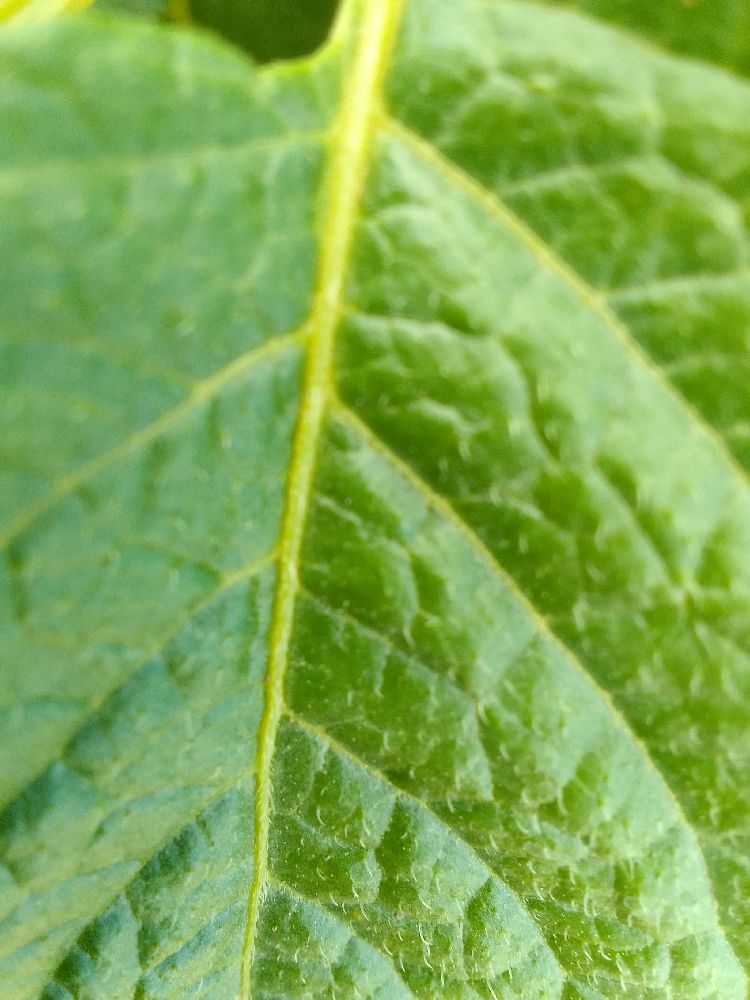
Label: Healthy